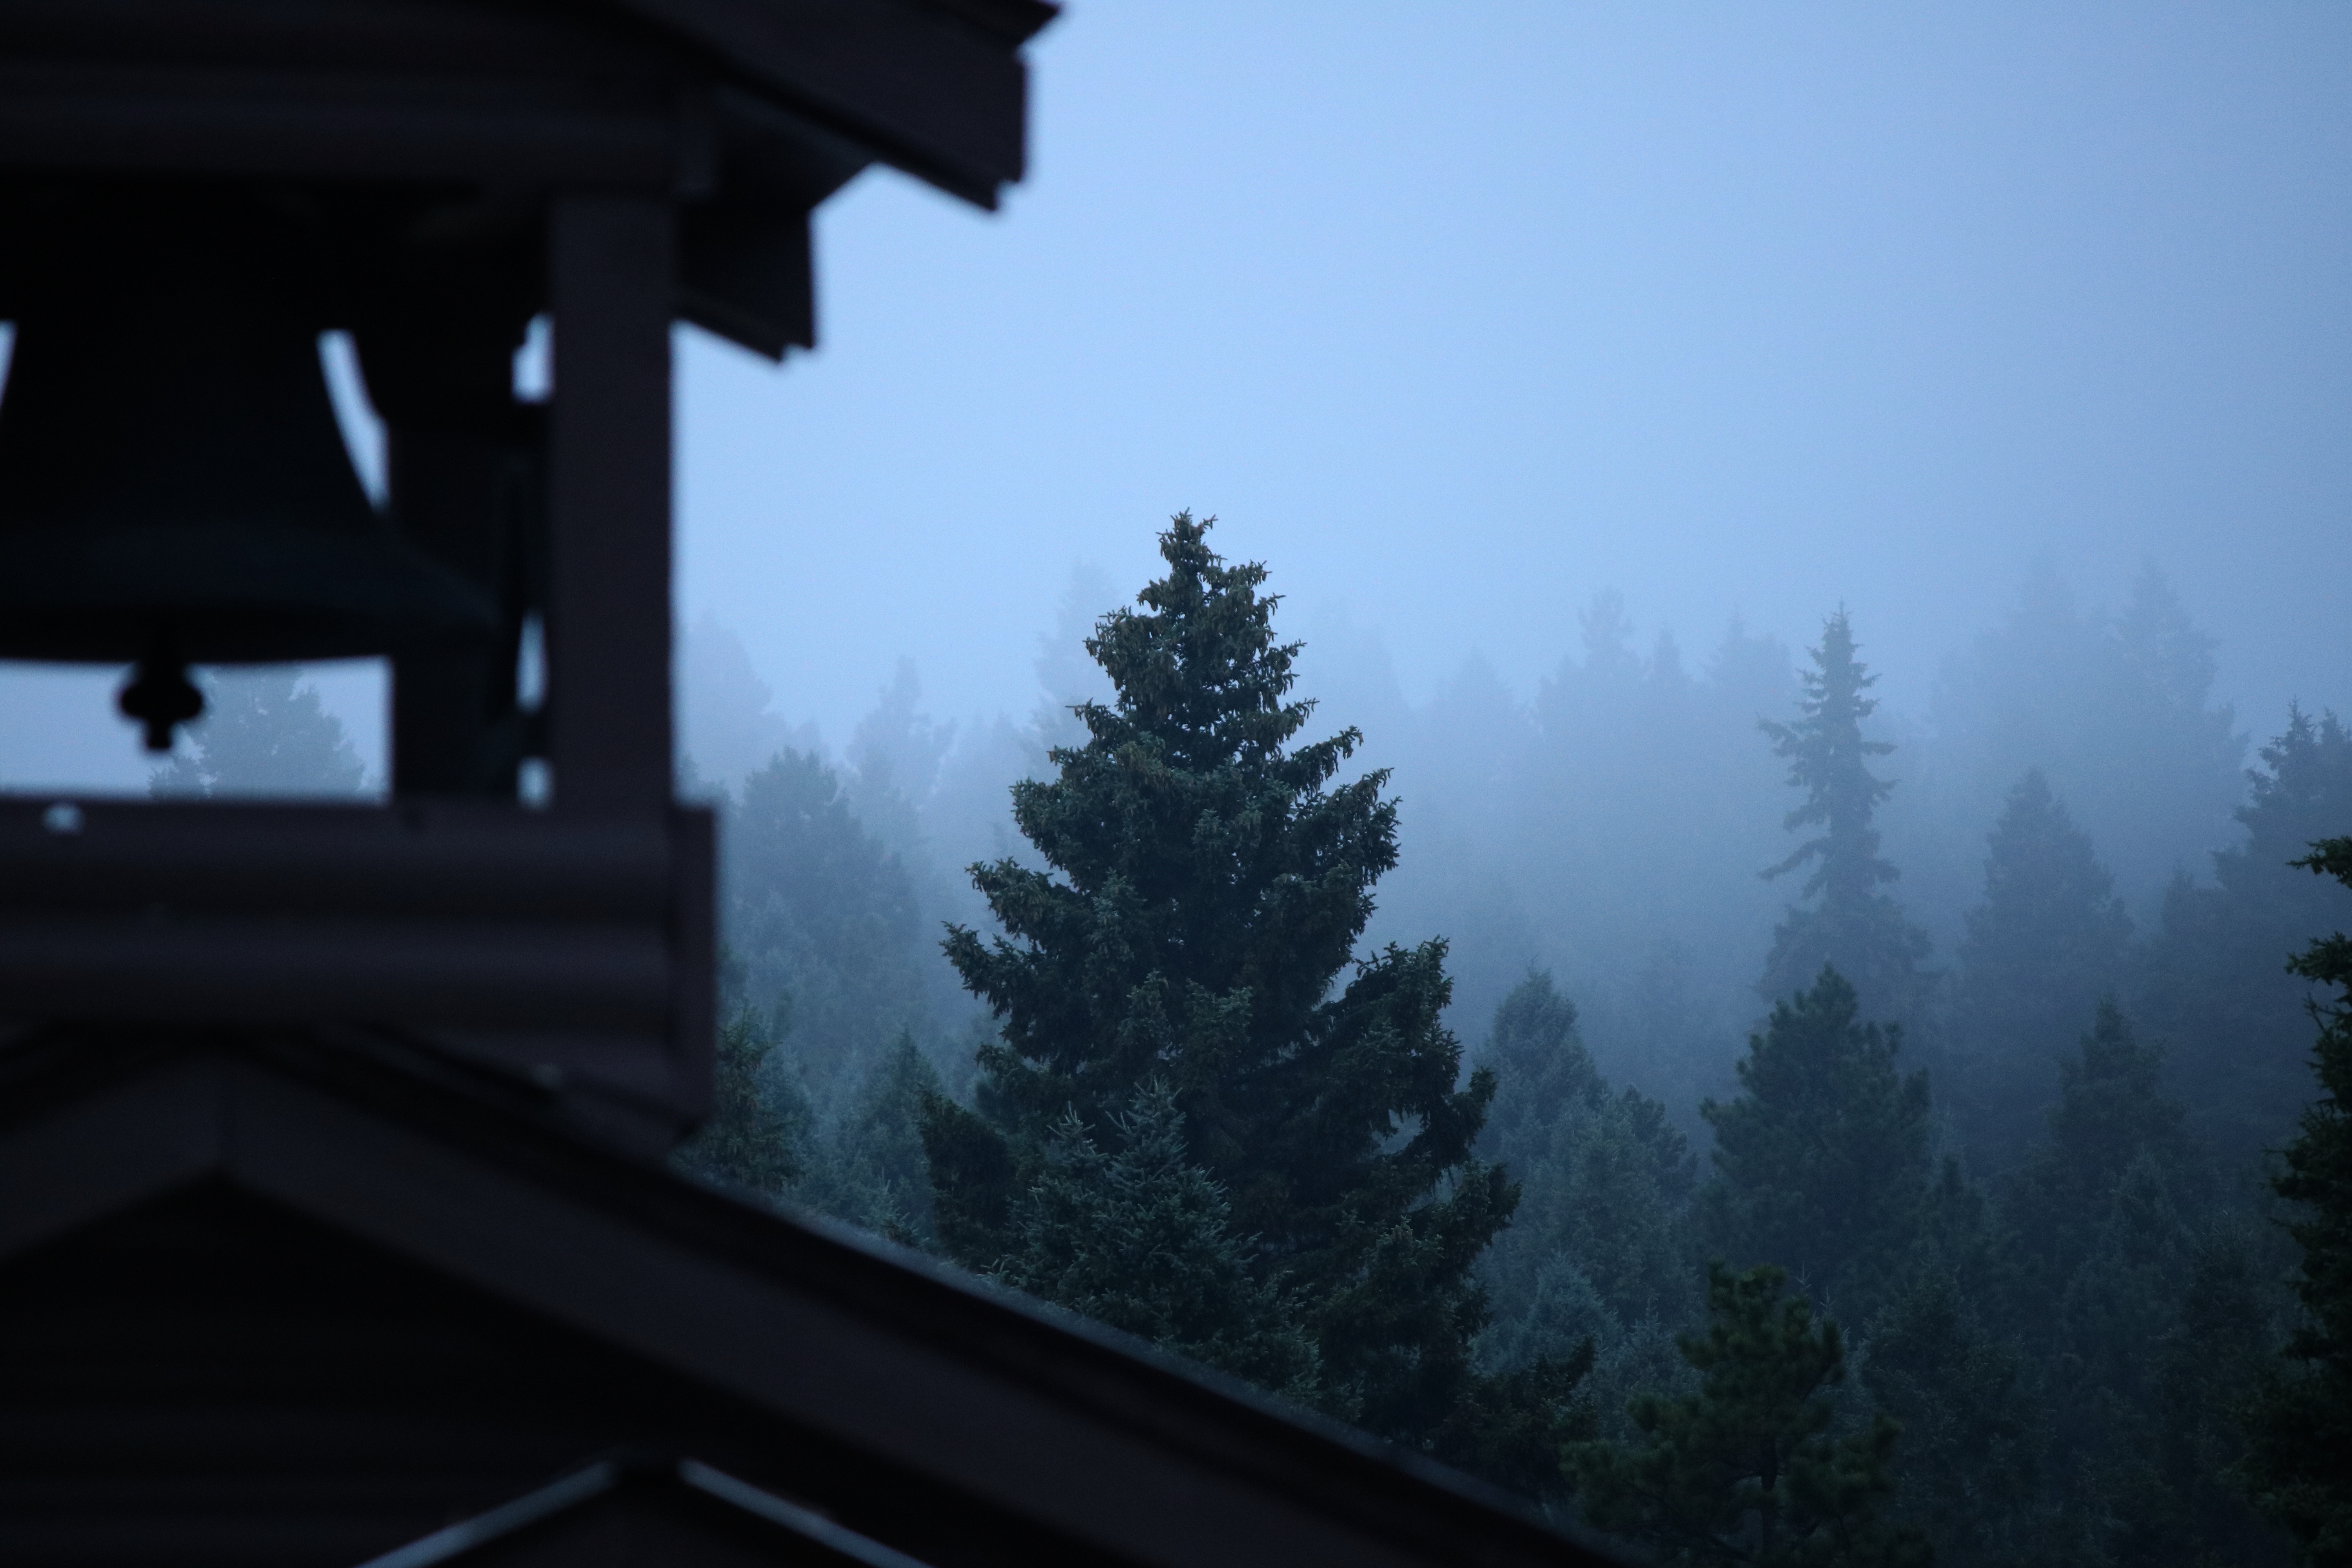
tree, forest, snow, winter, light, fog, mist, sunlight, morning, bell, evergreen, weather, haze, darkness, screenshot, atmospheric phenomenon